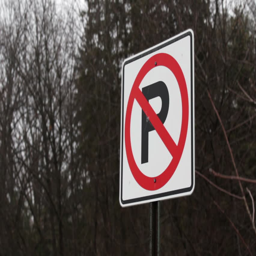
no parking sign near wooded area on overcast day